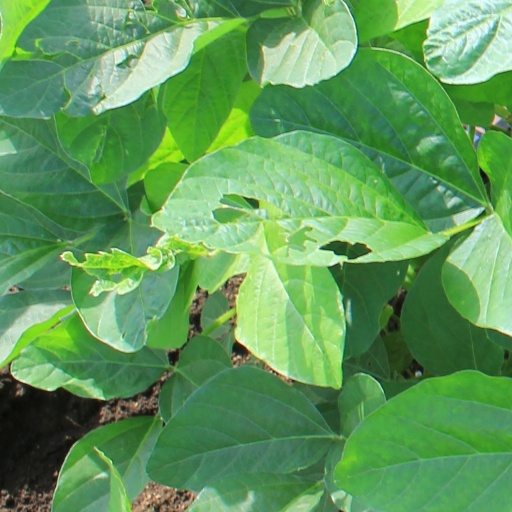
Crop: soybean